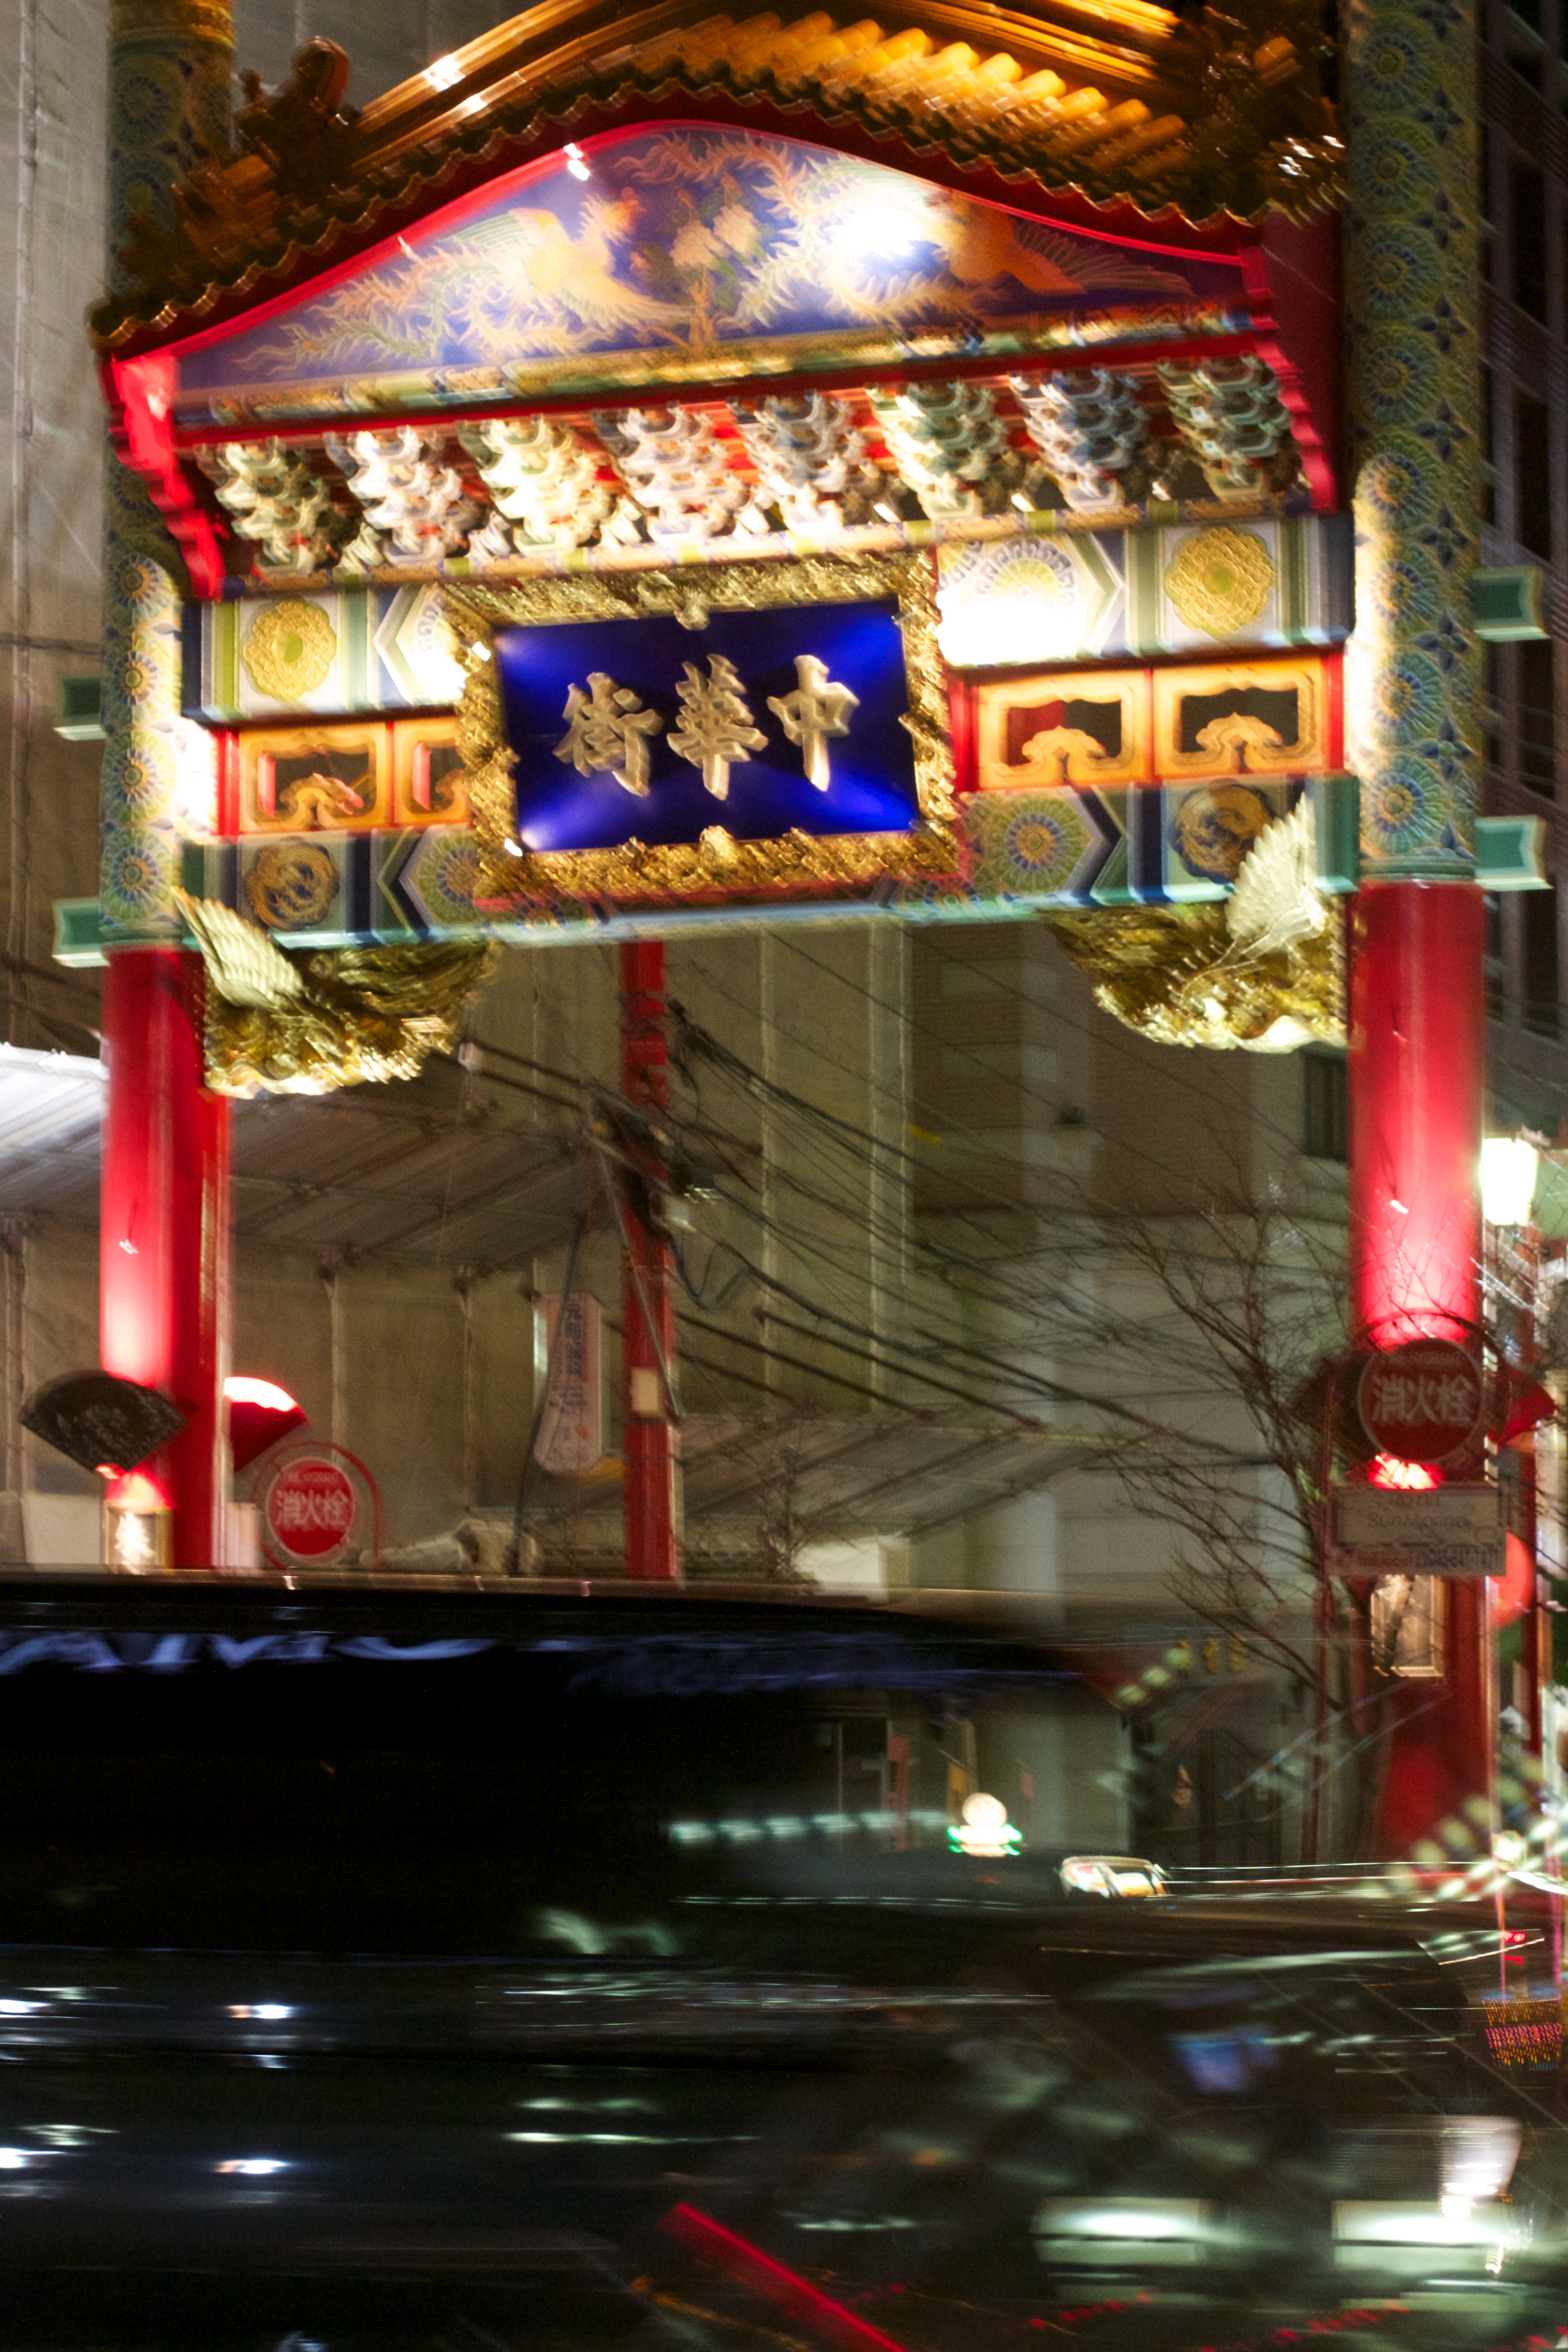
night, restaurant, bar, color, christmas, temple, shrine, retail, display window